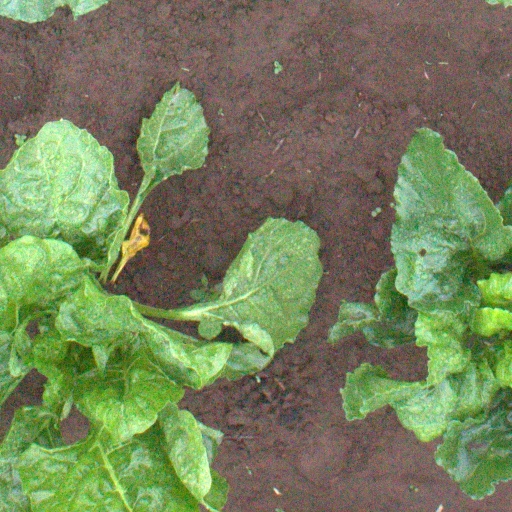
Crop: sugar beet